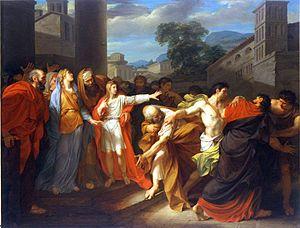
La justification de Suzanne Musée Réattu
Cette page recense les lauréats du prix de Rome en peinture, récompense inaugurée en 1663, et de façon officielle en 1667, par l'Académie royale de peinture et de sculpture à Paris, et supprimée par une réforme, après 1968.
Jacques Réattu est un peintre français, grand prix de l'Académie royale de peinture et sculpture, né le 3 août 1760 à Arles où il est mort le 7 avril 1833.